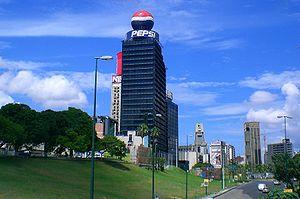
Pepsi, anciennement Pepsi-Cola, est une boisson gazeuse, créée à New Bern, État de Caroline du Nord, États-Unis. Elle est commercialisée par la société PepsiCo.